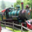
Label: train